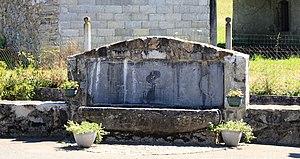
Fontaine de Labastide (Hautes-Pyrénées)
Labastide est une commune française située dans le département des Hautes-Pyrénées, en région Occitanie.